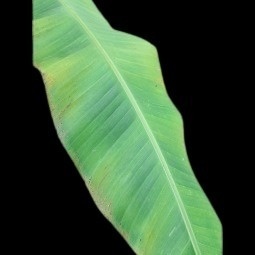
Label: Sulphur